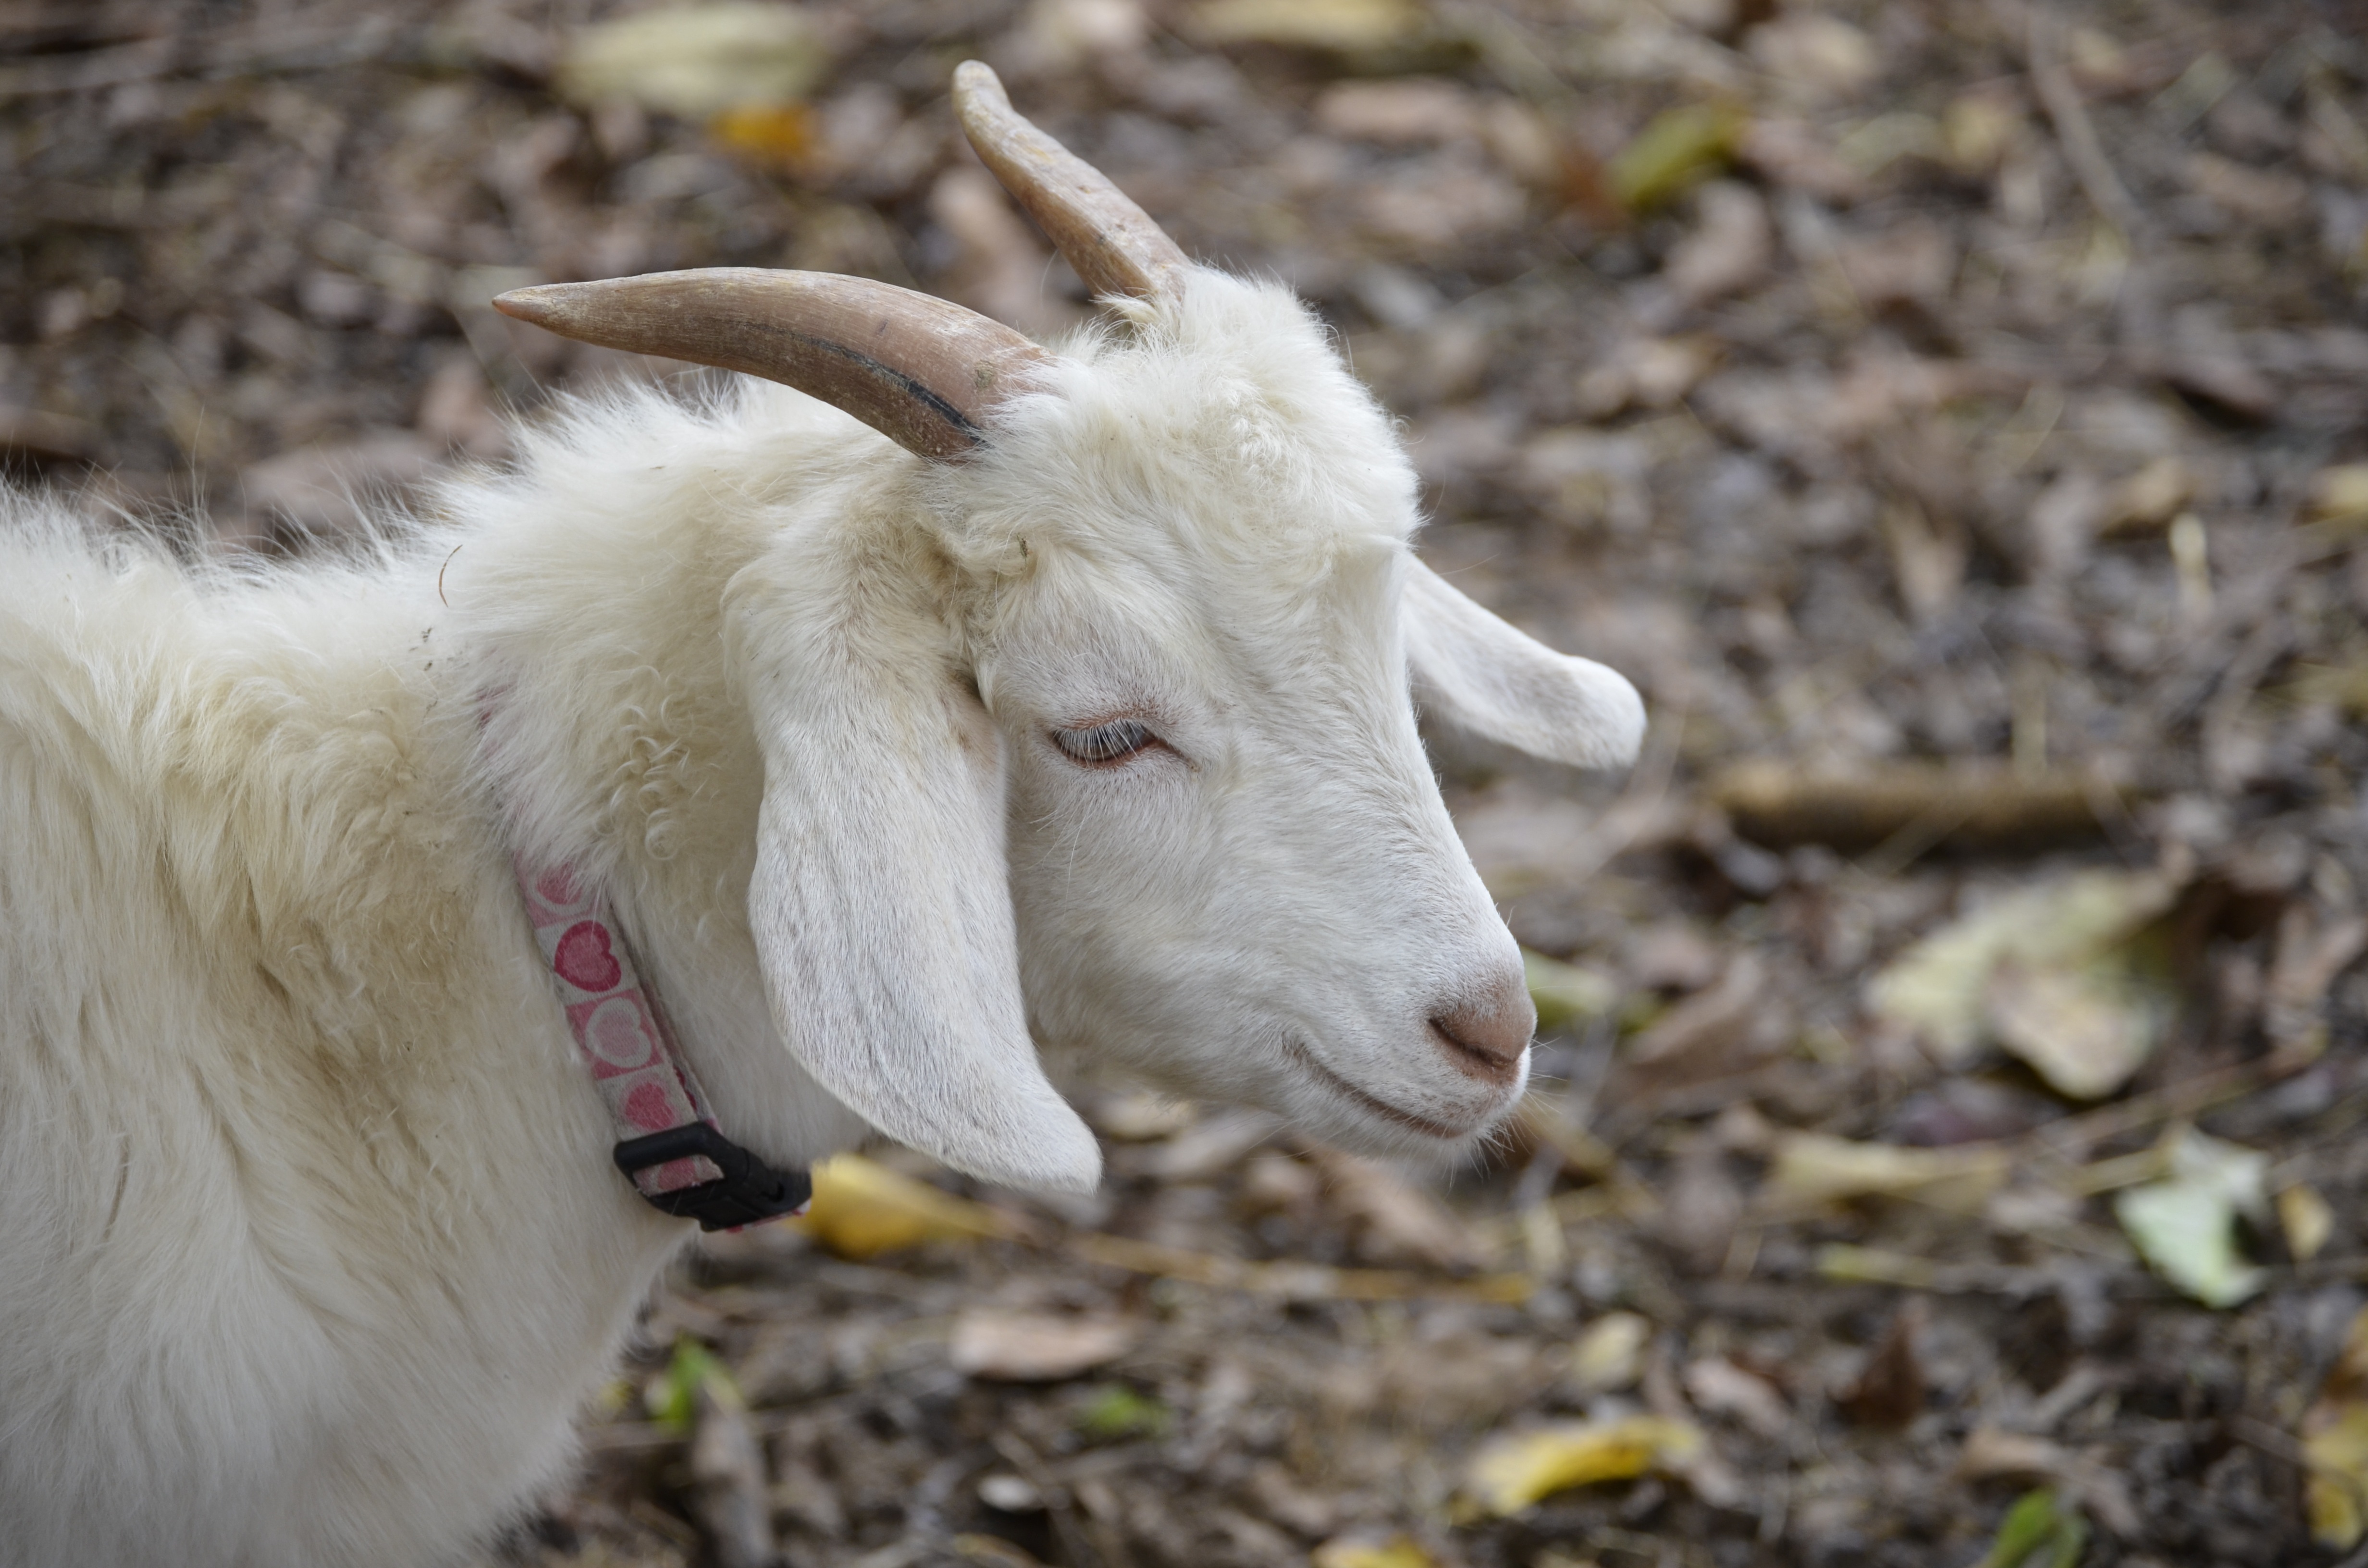
nature, grass, white, wildlife, goat, horn, pasture, sheep, mammal, fauna, mountain goat, goats, vertebrate, sheeps, hell, horns, bock, domestic goat, billy goat, cow goat family